Andy Harris (politician)

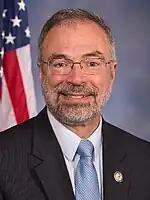
Official portrait, 2018

Andrew Peter Harris (born January 25, 1957) is an American politician and physician serving as the U.S. representative for since 2011. The district includes the entire Eastern Shore, as well as several eastern exurbs of Baltimore County. He is the only Republican member of Maryland's congressional delegation.